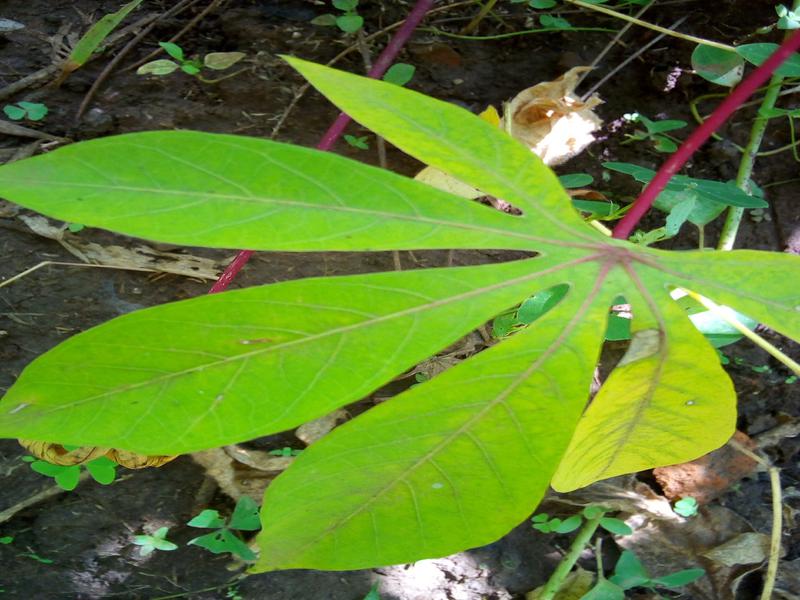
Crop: cassava
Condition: bacterial_blight